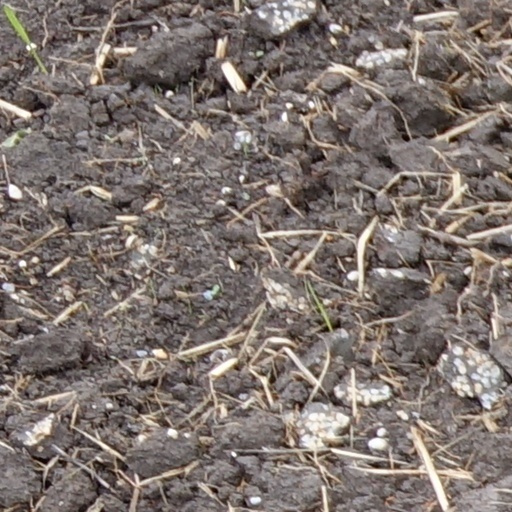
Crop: wheat